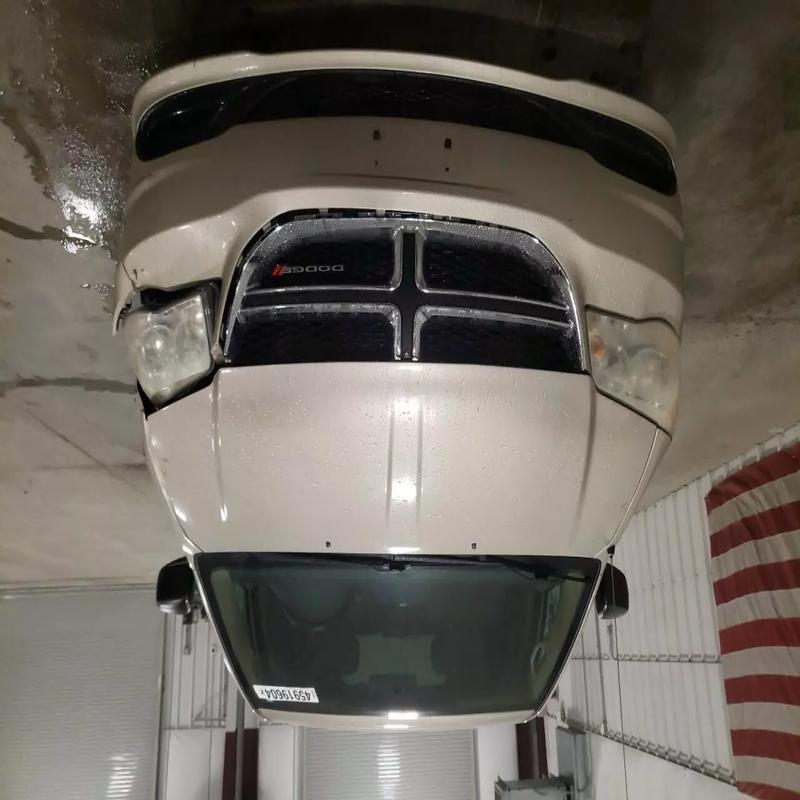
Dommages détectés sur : pare-choc avant, feu avant droit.
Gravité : majeur